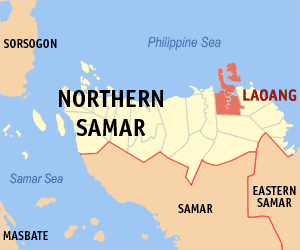
Laoang est une localité de la province de Samar du Nord, aux Philippines. En 2015, elle compte 61 359 habitants.
Le phare de Batag est un phare situé sur Batag Island au large de la ville de Laoang, dans la province du Samar du Nord, aux Philippines.